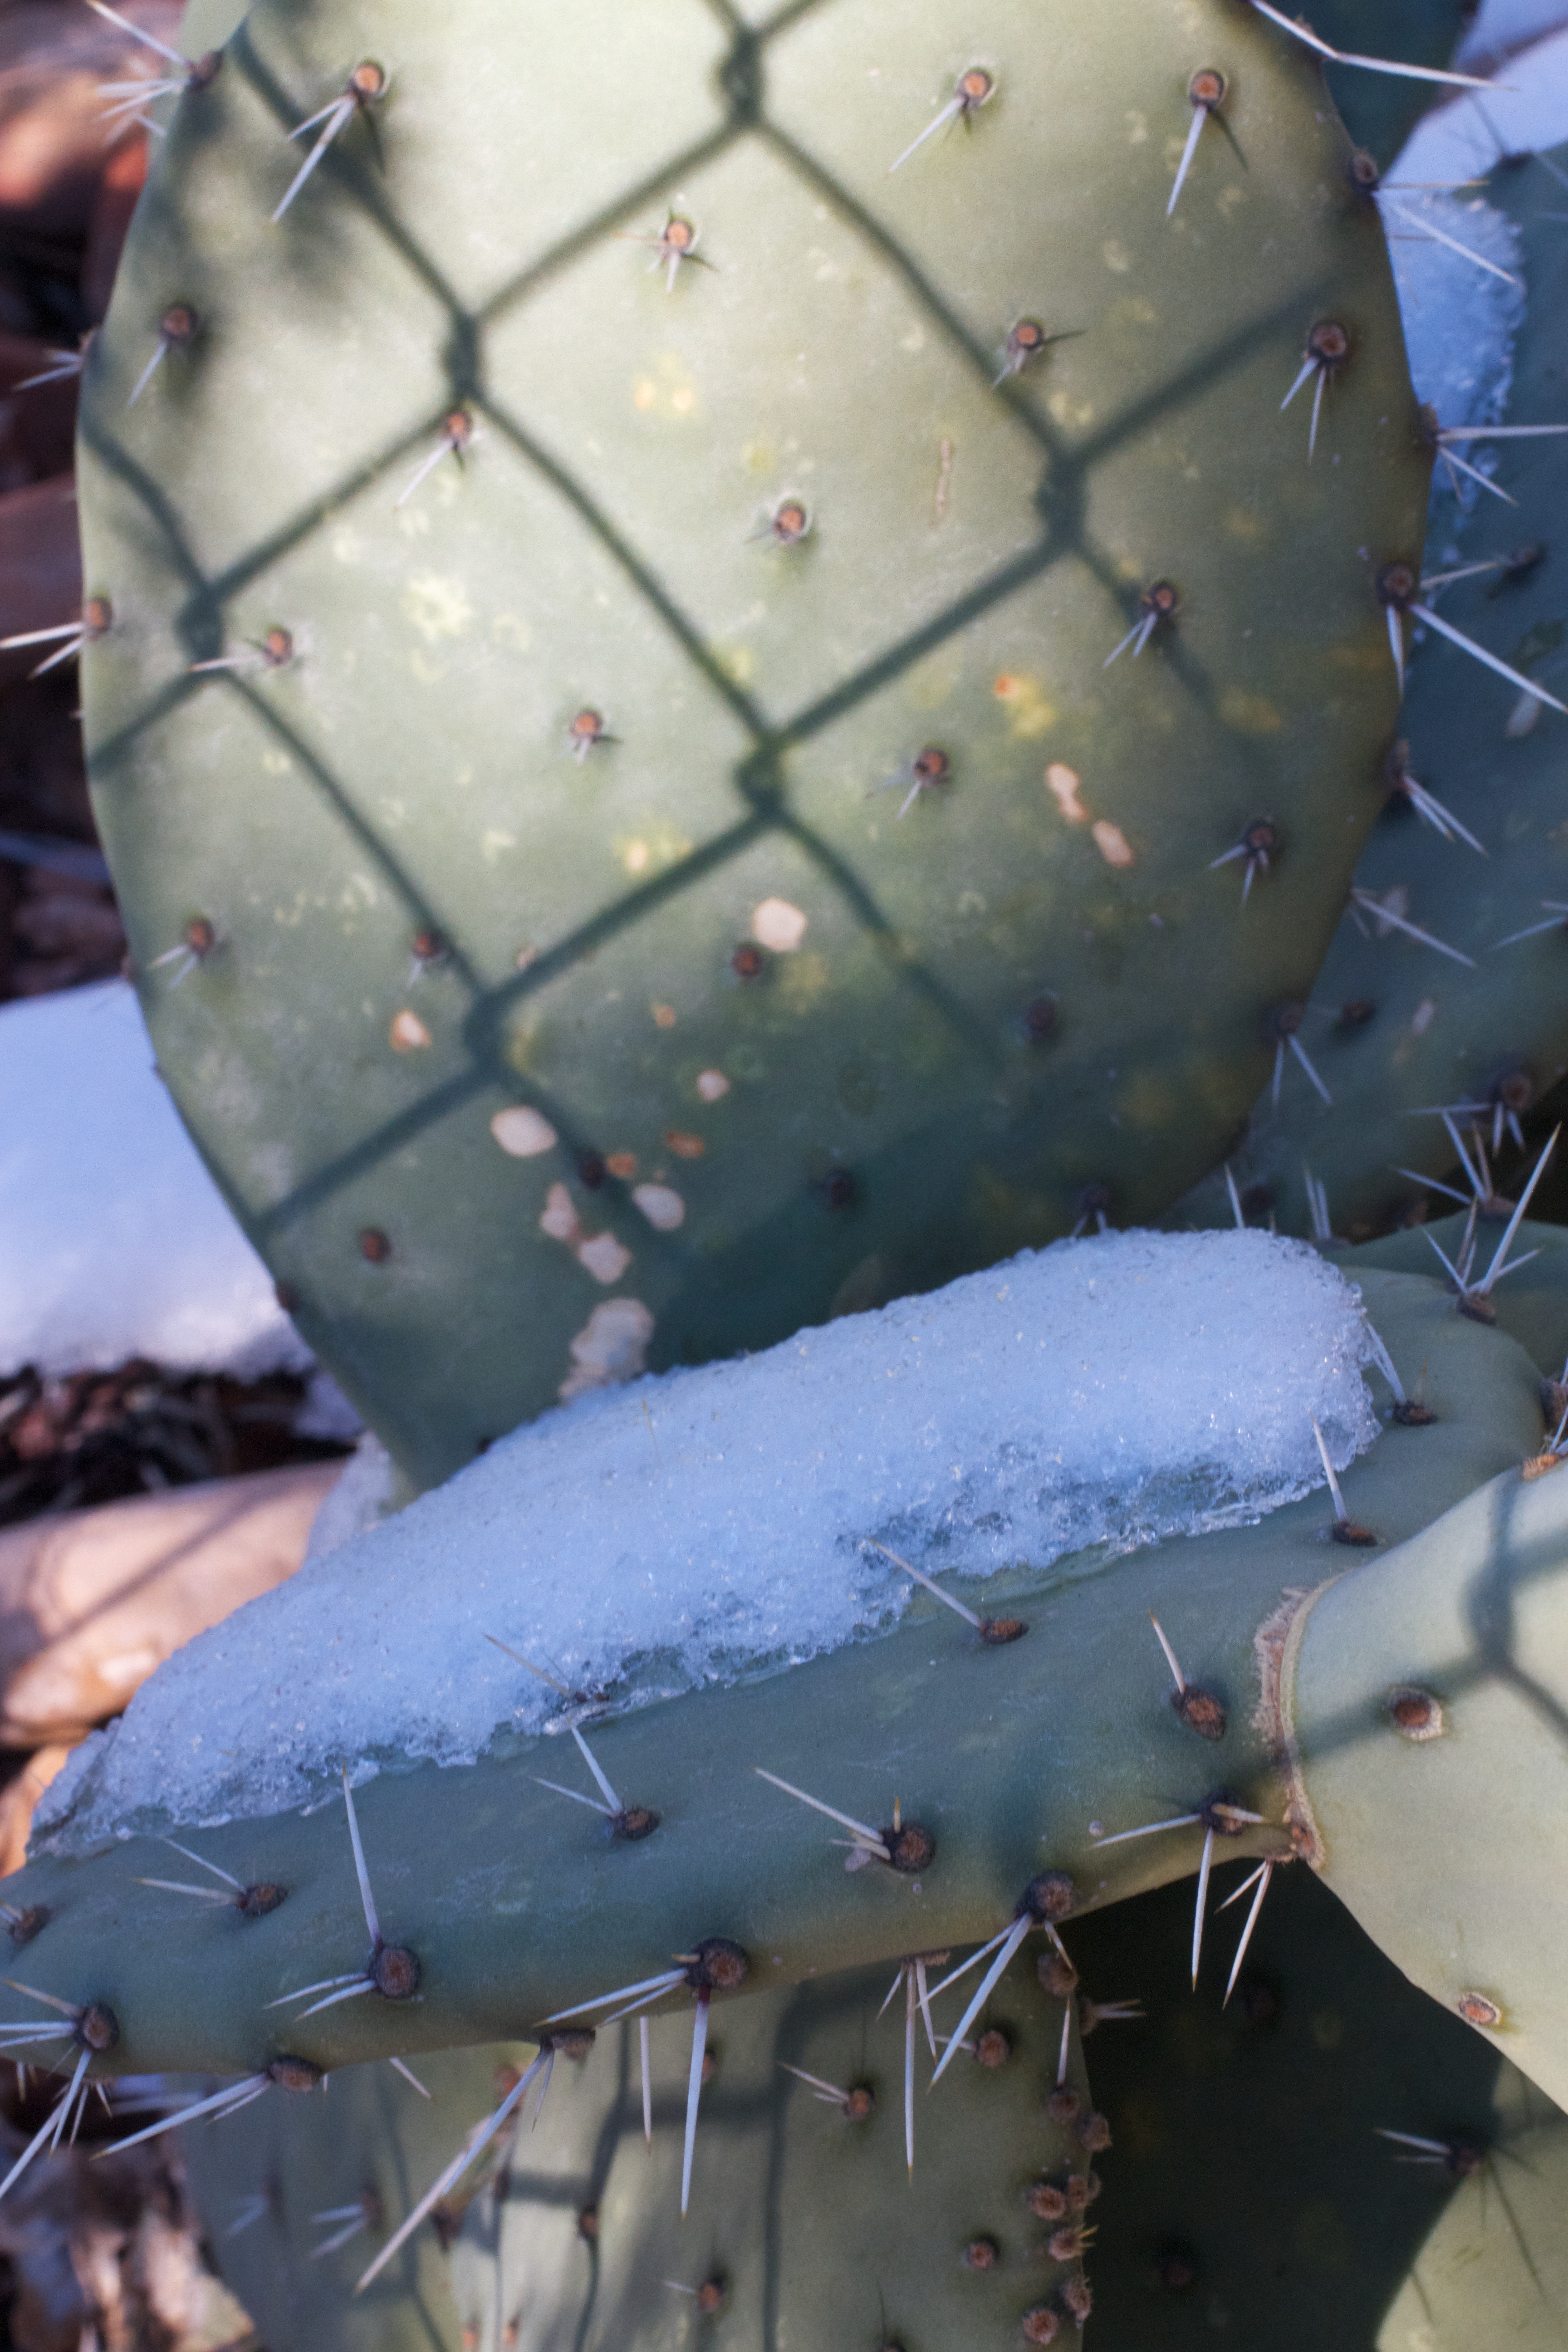
cactus, plant, flowering plant, land plant